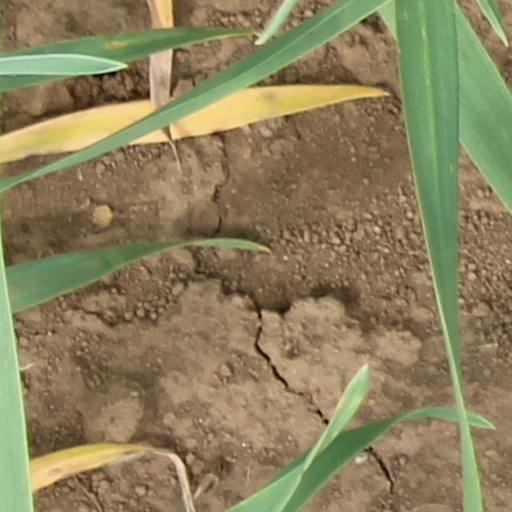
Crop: wheat